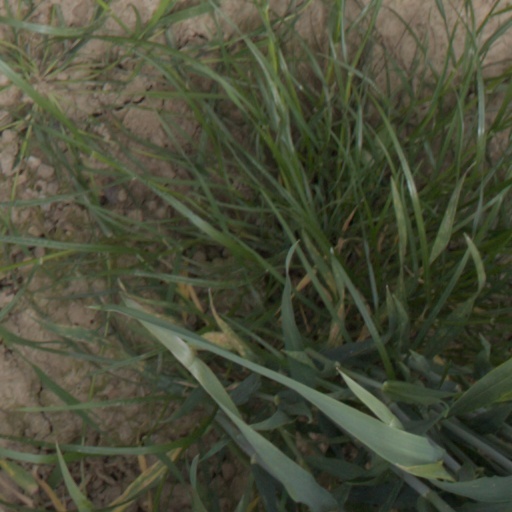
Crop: wheat